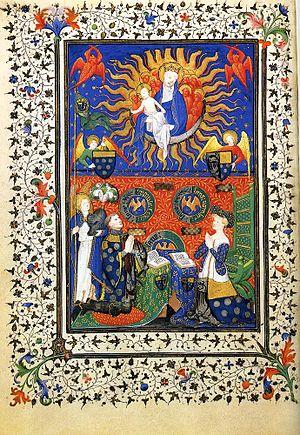
Antoinette de Turenne, vicomtesse de Turenne, est la fille de Raymond VIII de Turenne et de Marie d'Auvergne, comtesse de Boulogne. Elle était la petite-nièce de Grégoire XI, cousine de Alix des Baux, de Jeanne II d'Auvergne et l'épouse de Jean II Le Meingre, maréchal Boucicaut.